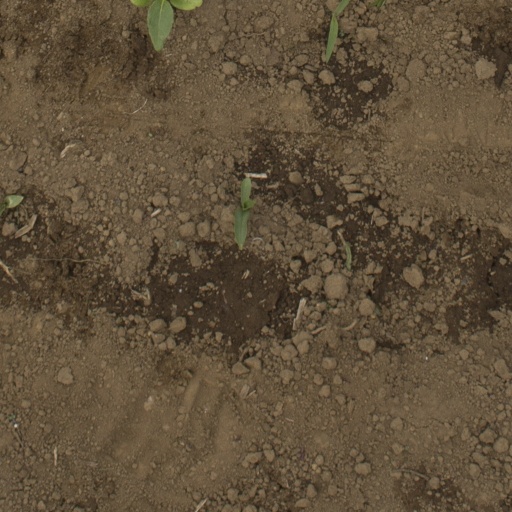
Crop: Jerusalem artichoke